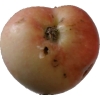
Label: Apple 10